Militia

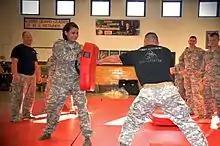
Members of the United States National Guard undergoing self-defense training. The force was created in 1903 as an organized militia.

Three units still maintain their militia designation in the British Army. These are the Royal Monmouthshire Royal Engineers (formed in 1539), the Jersey Field Squadron (The Royal Militia Island of Jersey) (formed in 1337), and the Royal Alderney Militia (created in the 13th century and reformed in 1984). Additionally, the Atholl Highlanders are a ceremonial infantry militia maintained by the Duke of Atholl—they are the only legal private army in Europe.